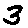
Label: 3